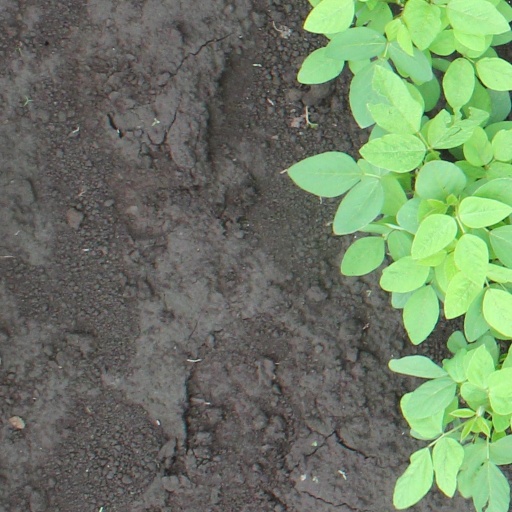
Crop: soybean